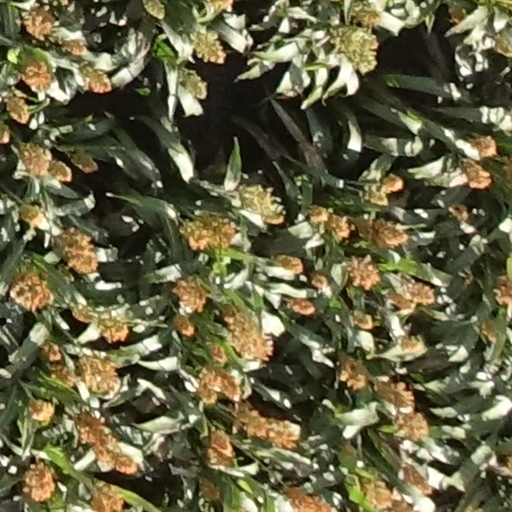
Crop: sorghum